Coat of arms of Queensland

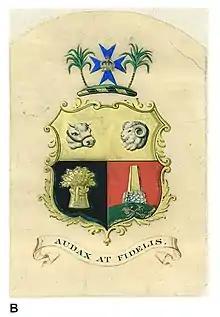
Coat of Arms of Queensland, 1893

The symbols on the shield represent what Queensland's largest industries at the time the arms were designed. The wheat industry's origins belong with the first settlers in 1788, as the farms were worked by the convicts brought over from England, an idea of Governor Phillip. During the years till 1795, the wheat industry slowly gained popularity and by the late 19th century was a strong force in the agricultural industry of the state. The sugar industry became established by 1868 in Mackay which was a mere four years after the first commercial sugar mill was opened in Cleveland, south of Brisbane. Sugar and Coffee regulations were brought in by Parliament later that year as the industry spread rapidly and with the creation of the Mackay Central Sugar Mill Manufacturing Company ten years later in 1878, the sugar industry had reached its colonial peak.